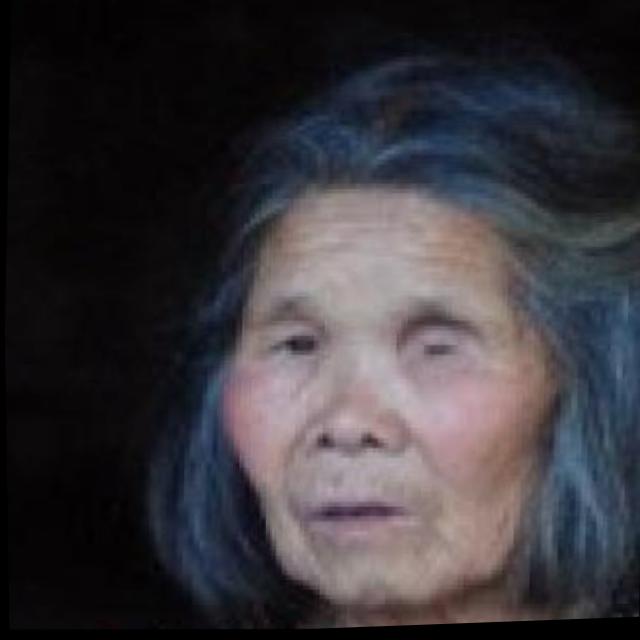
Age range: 65+